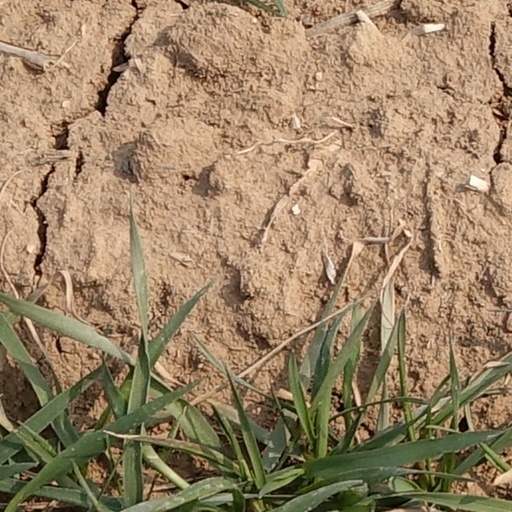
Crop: wheat